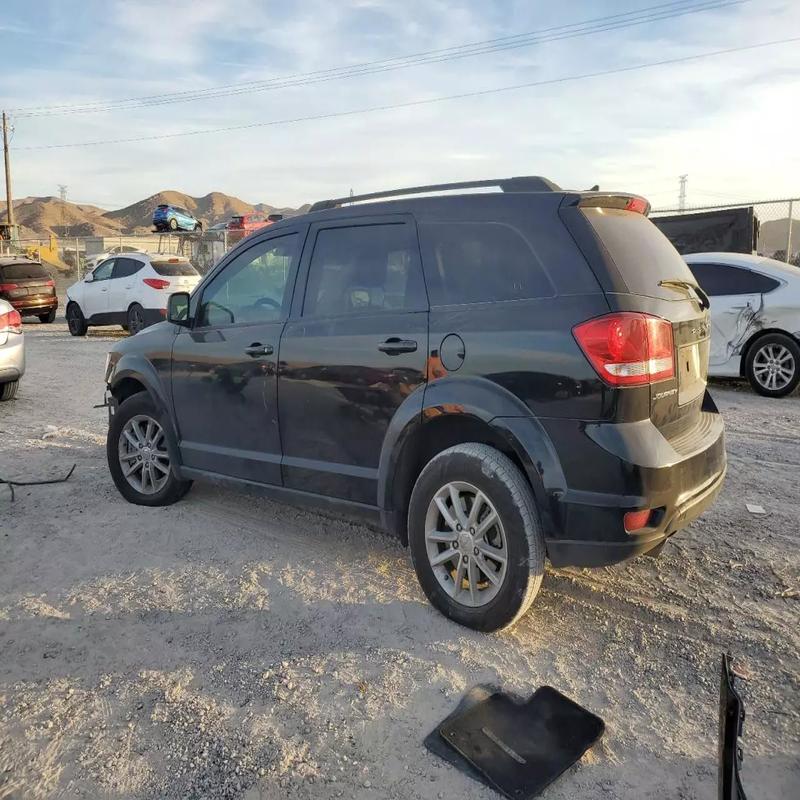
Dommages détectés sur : porte avant gauche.
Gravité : mineur